So Much for So Little

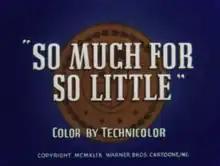

So Much for So Little is a 1949 American animated short documentary film directed by Chuck Jones and Friz Freleng. In 1950, it won an Oscar at the 22nd Academy Awards for Documentary Short Subject, tying with "A Chance to Live". It was created by Warner Bros. Cartoons for the United States Public Health Service. As a work of the United States Government, the film is in the public domain. The Academy Film Archive preserved "So Much for So Little" in 2005. Produced during the Harry S. Truman administration, it attained renewed relevance during the modern Medicare for All movement in the United States, nearly seven decades later.